Alice D'Amato

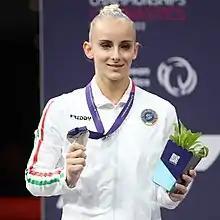
D'Amato at the 2022 European Championships

Alice D'Amato (born 7 February 2003) is an Italian artistic gymnast. She represented Italy at the 2020 and 2024 Olympic Games. Individually she is the 2024 Olympic balance beam champion. On the uneven bars she is the 2023 and 2024 European champion, the 2022 European silver medalist, and the 2019 European bronze medalist. Additionally she is a two-time European all-around medalist. She was a member of the teams that won silver at the 2024 Olympic Games, bronze at the 2019 World Championships, and gold at the 2022 and 2024 European Championships. She is the twin sister of Asia D'Amato.